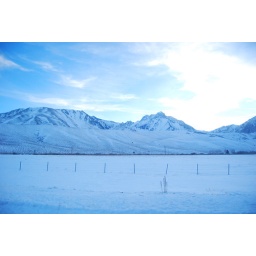
Beautiful sky against the mountain range.